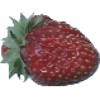
Label: strawberry_wedge